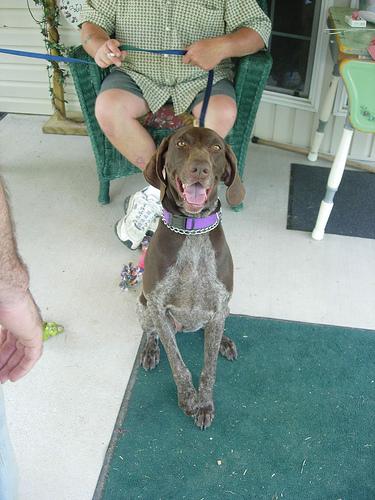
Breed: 211-n000059-German_short_haired_pointer